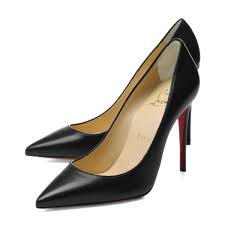
Waste category: shoes